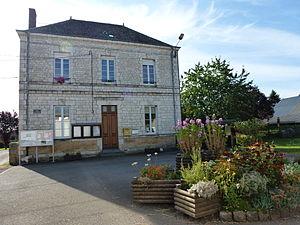
Champlin est une commune française, située dans le département des Ardennes en région Grand Est.